COVID-19 pandemic in the San Francisco Bay Area

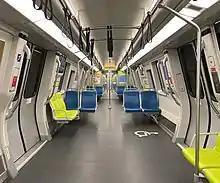
An empty car on the BART Antioch–SFO/Millbrae line on a Friday morning

On April 1, school superintendents in Santa Clara and San Mateo counties announced that in-person classes would not resume during the 2019–20 school year.